Brit Awards 1990

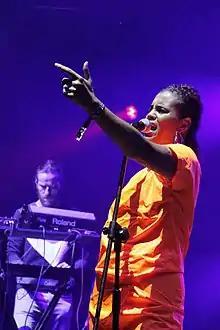
Two-time winner Neneh Cherry

The 1990 Brit Awards saw the final public appearance of Queen frontman Freddie Mercury. Queen appeared at the ceremony to receive the Brit Award for Outstanding Contribution to British Music. Mercury – who had been suffering from AIDS since 1987 but had not yet disclosed it to the public – did not make a speech, as Brian May did the talking on behalf of the other members, but his gaunt appearance was noticeable. He briefly thanked the public and wished them goodnight before Queen left the stage. Mercury died in November 1991 from complications resulting from AIDS.